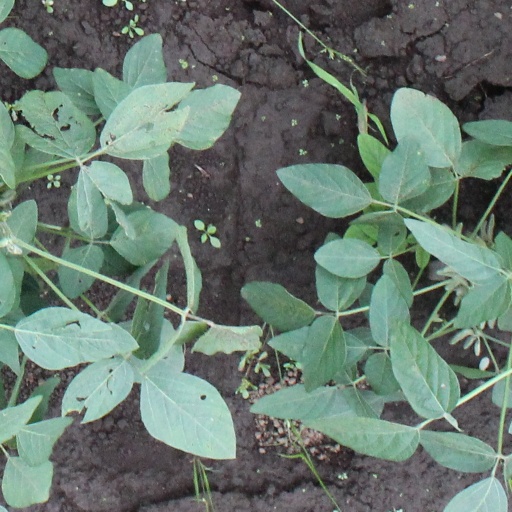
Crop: soybean